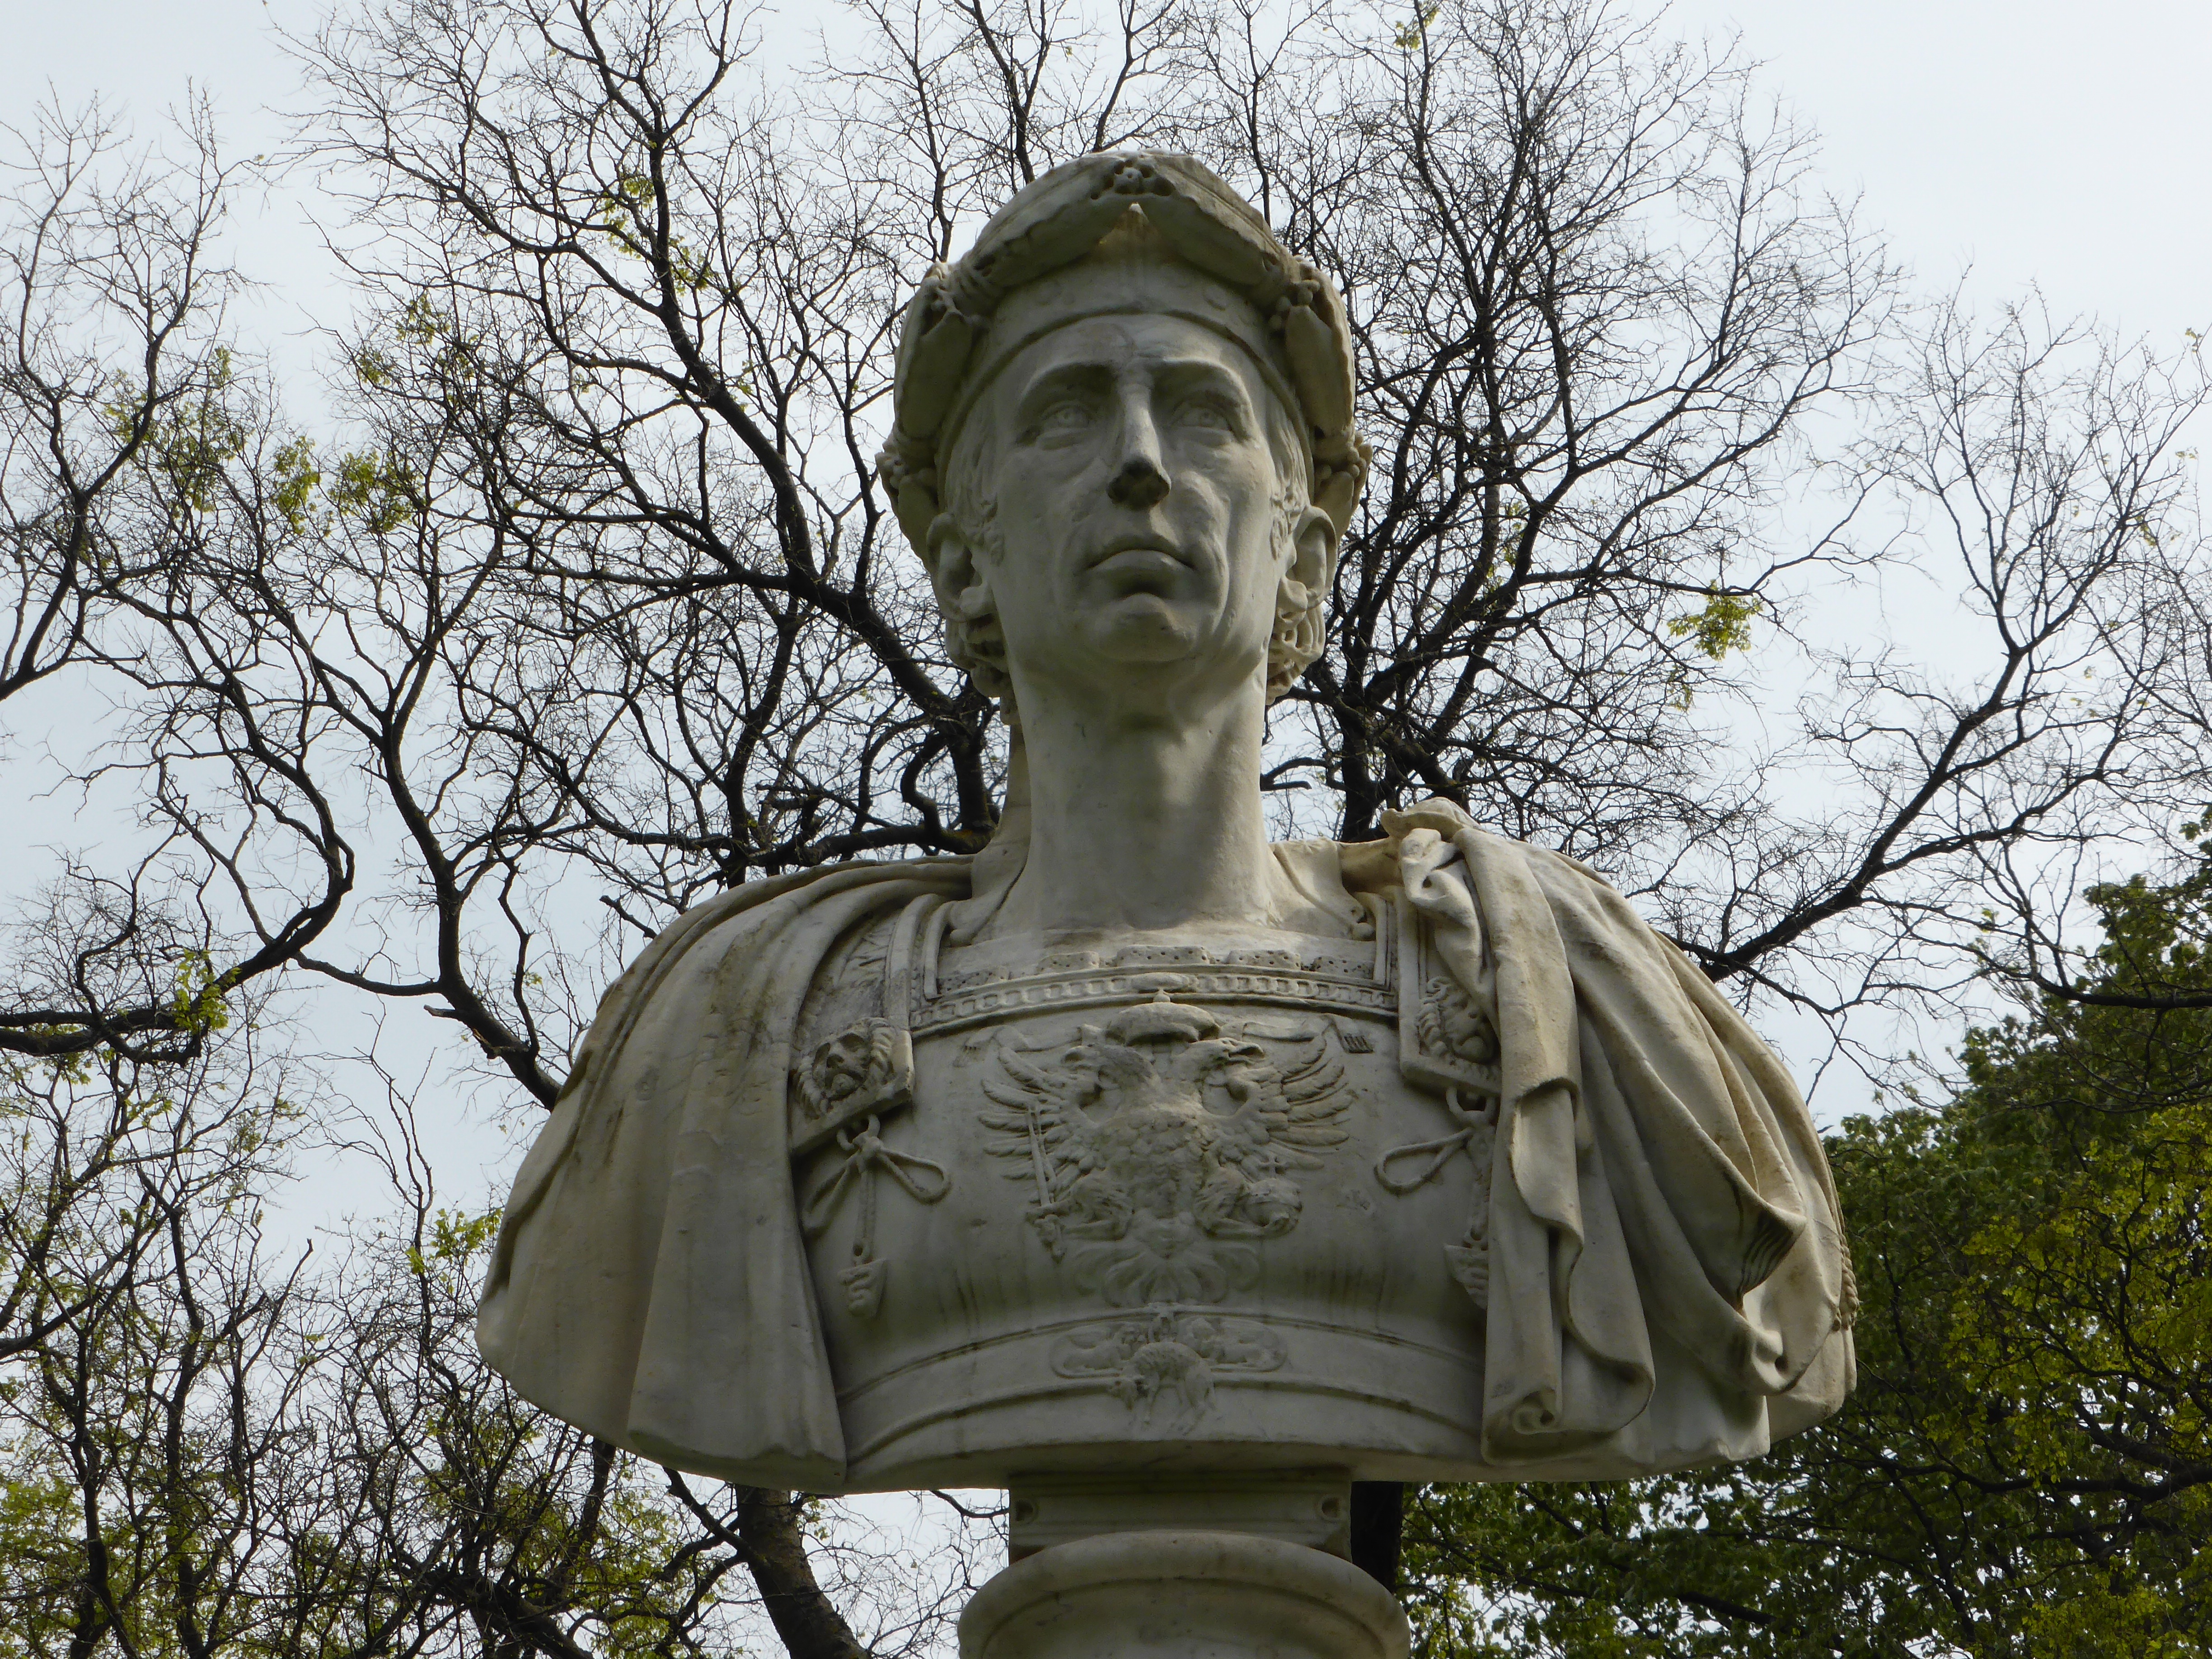
landscape, water, nature, forest, grass, mountain, architecture, sky, white, meadow, hill, wave, lake, building, old, monument, summer, pond, swim, statue, green, autumn, park, castle, blue, ruin, agriculture, garden, tourism, close, trees, places of interest, swan, sculpture, sunny, memorial, art, clouds, fortress, arena, vision, head, swans, outlook, germany, lucerne, switzerland, scotland, elegant, romanesque, cygnet, viewpoint, waters, late summer, water bird, czech republic, middle ages, destination, dublin, pride, castle park, schlossgarten, rhine valley, wooded, thuringia germany, saxony anhalt, insurance, thuringian forest, migratory goal, castle wartburg, swan lake, castle ruins, rennsteig, the three same, burg hohenurach, hohenurach, high urach, summit castle, urach, forest bad, hluboka